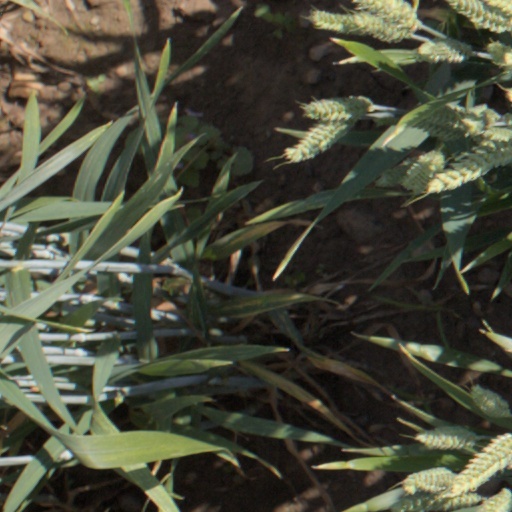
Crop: wheat